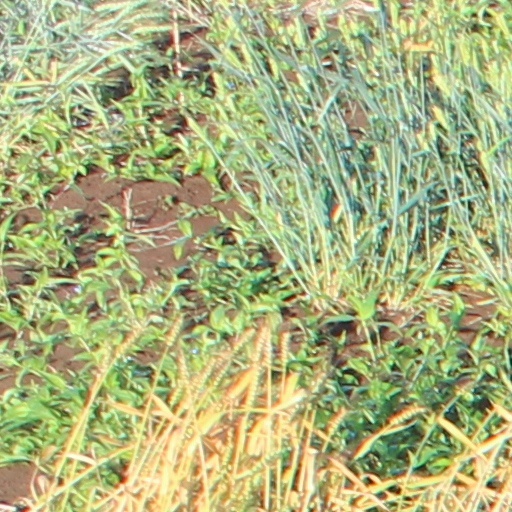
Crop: wheat